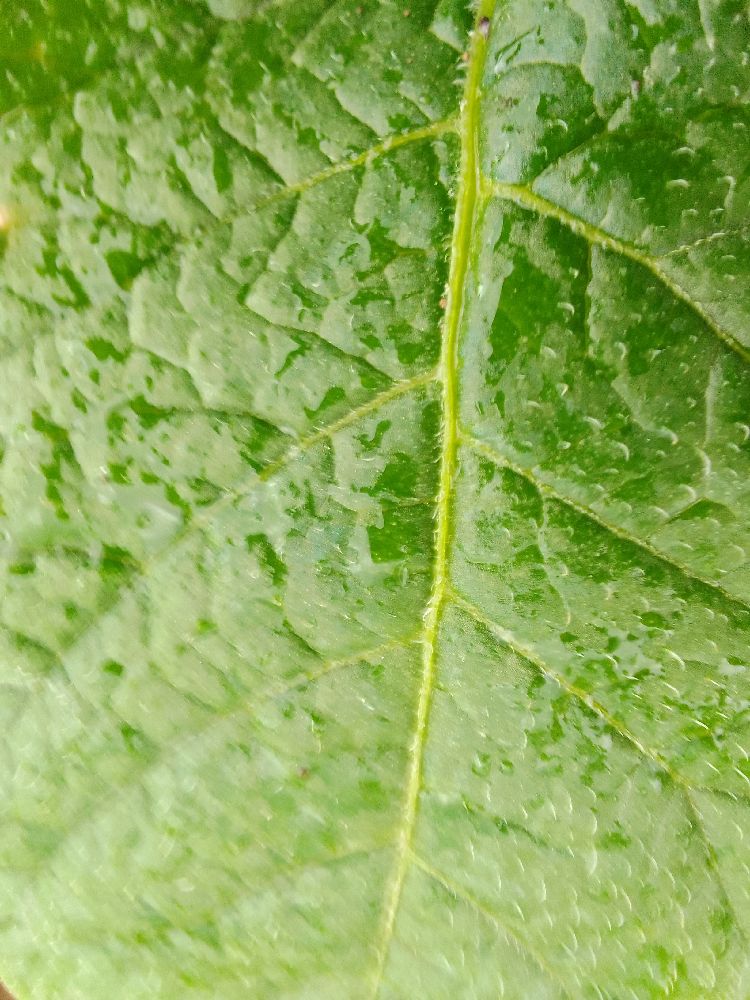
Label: Healthy